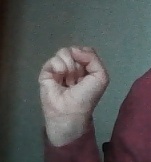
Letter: saad